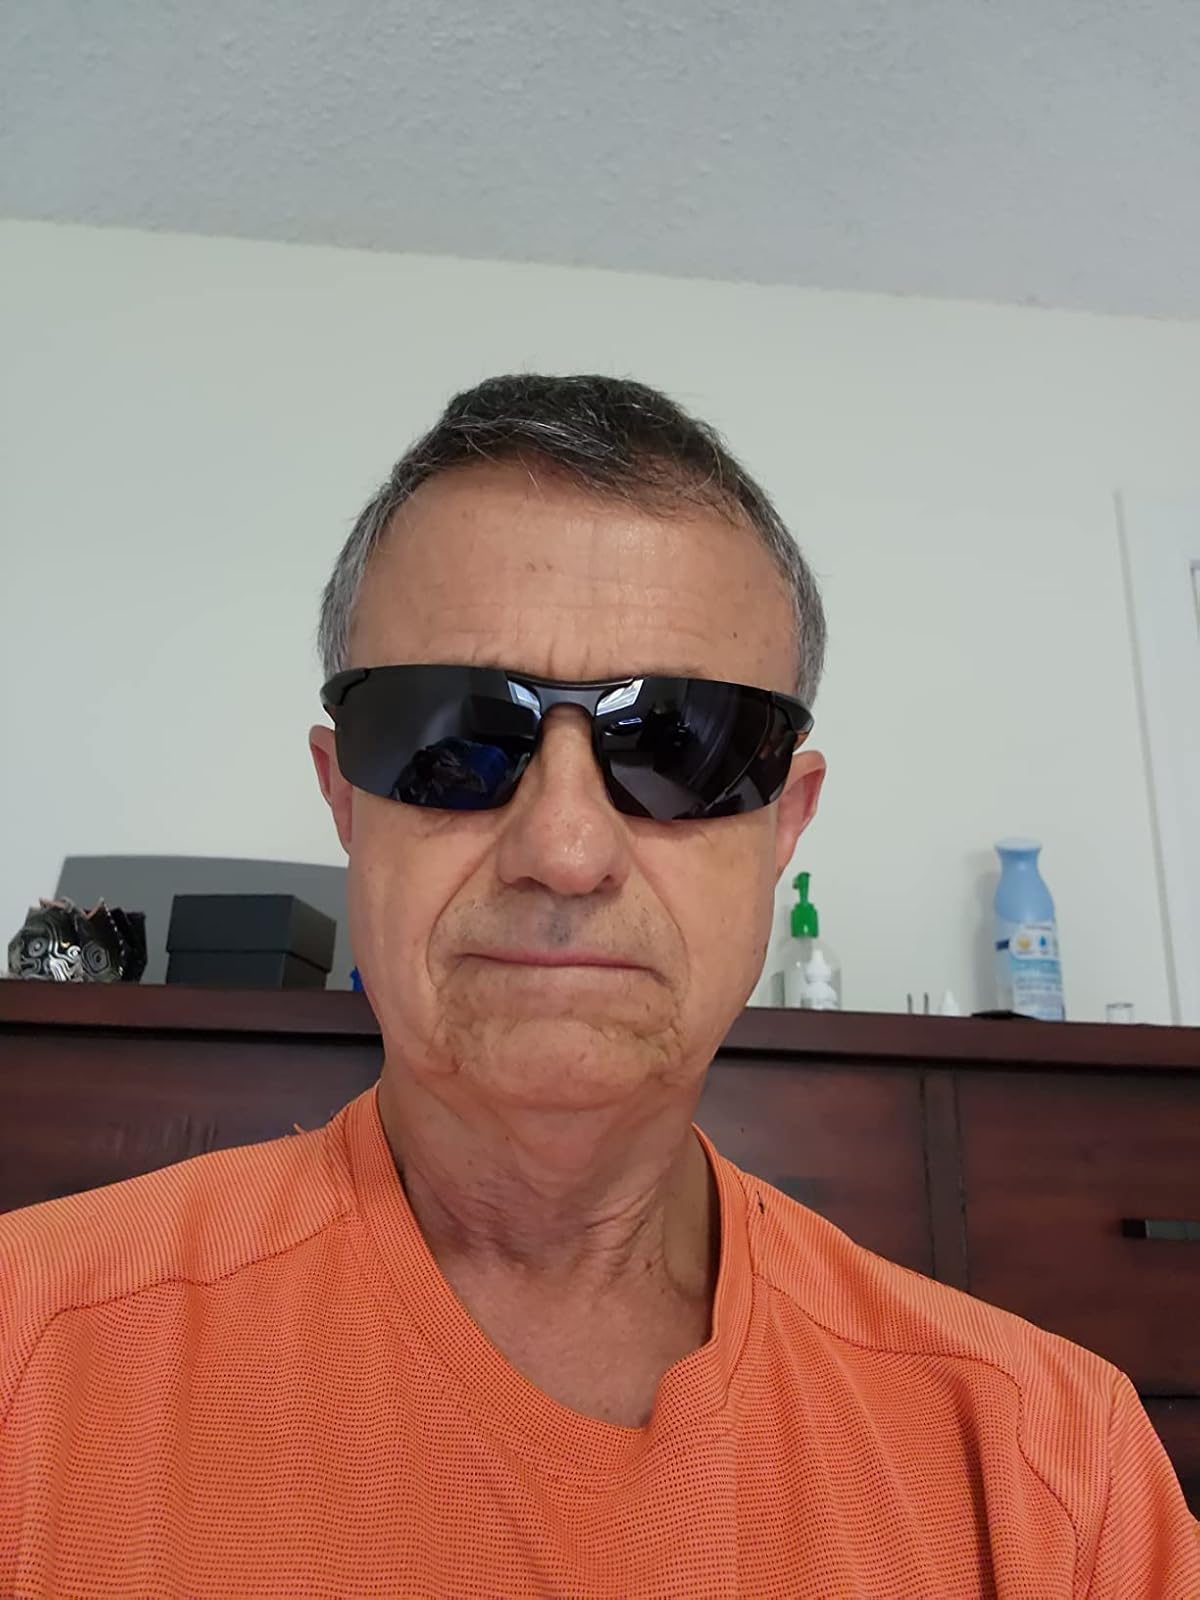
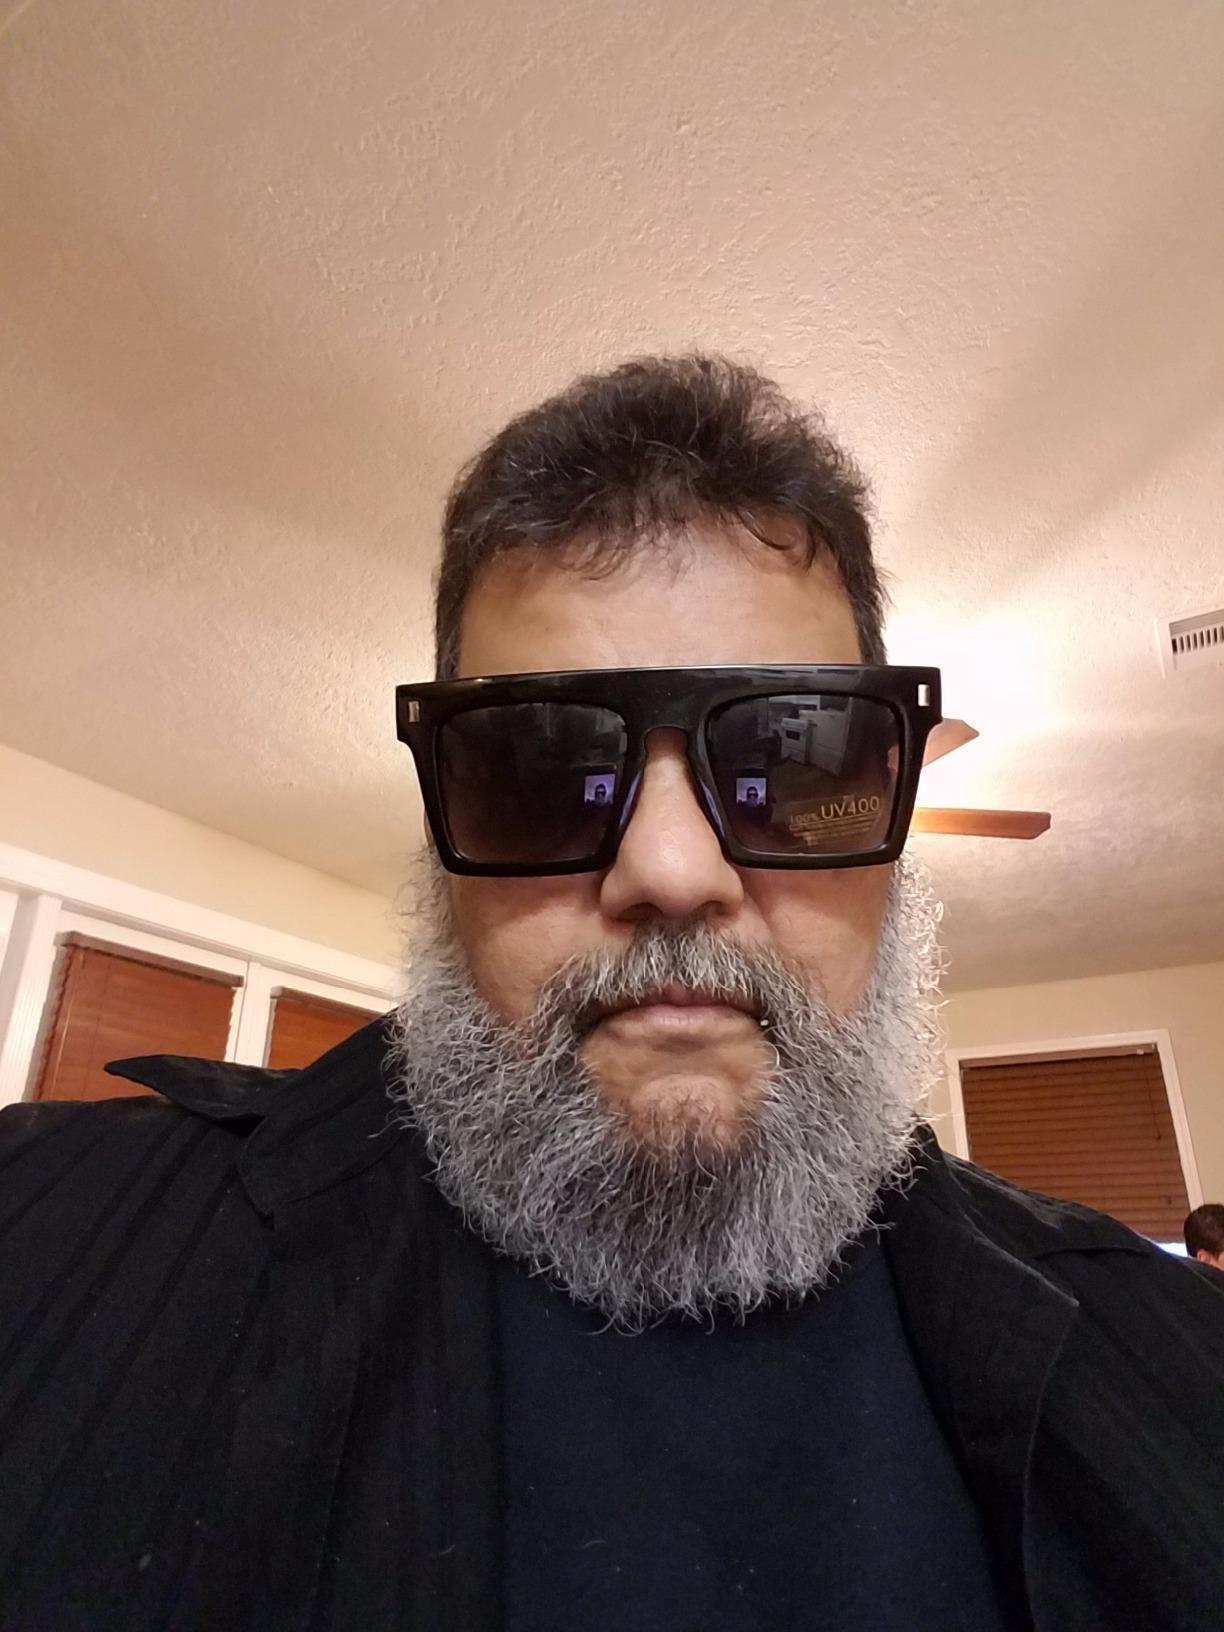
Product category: accessories_sunglasses
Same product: no